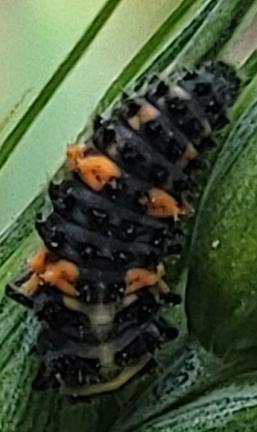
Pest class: predators